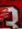
Number: 3